Nara-Narayana

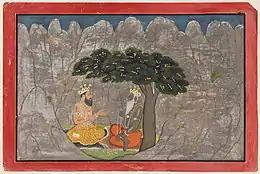
Nara and Narayana performing tapas

According to the Vamana Purana, Nara-Narayana were sons of Dharma, the son of Brahma and his wife Murti (daughter of Daksha), or Ahimsa.